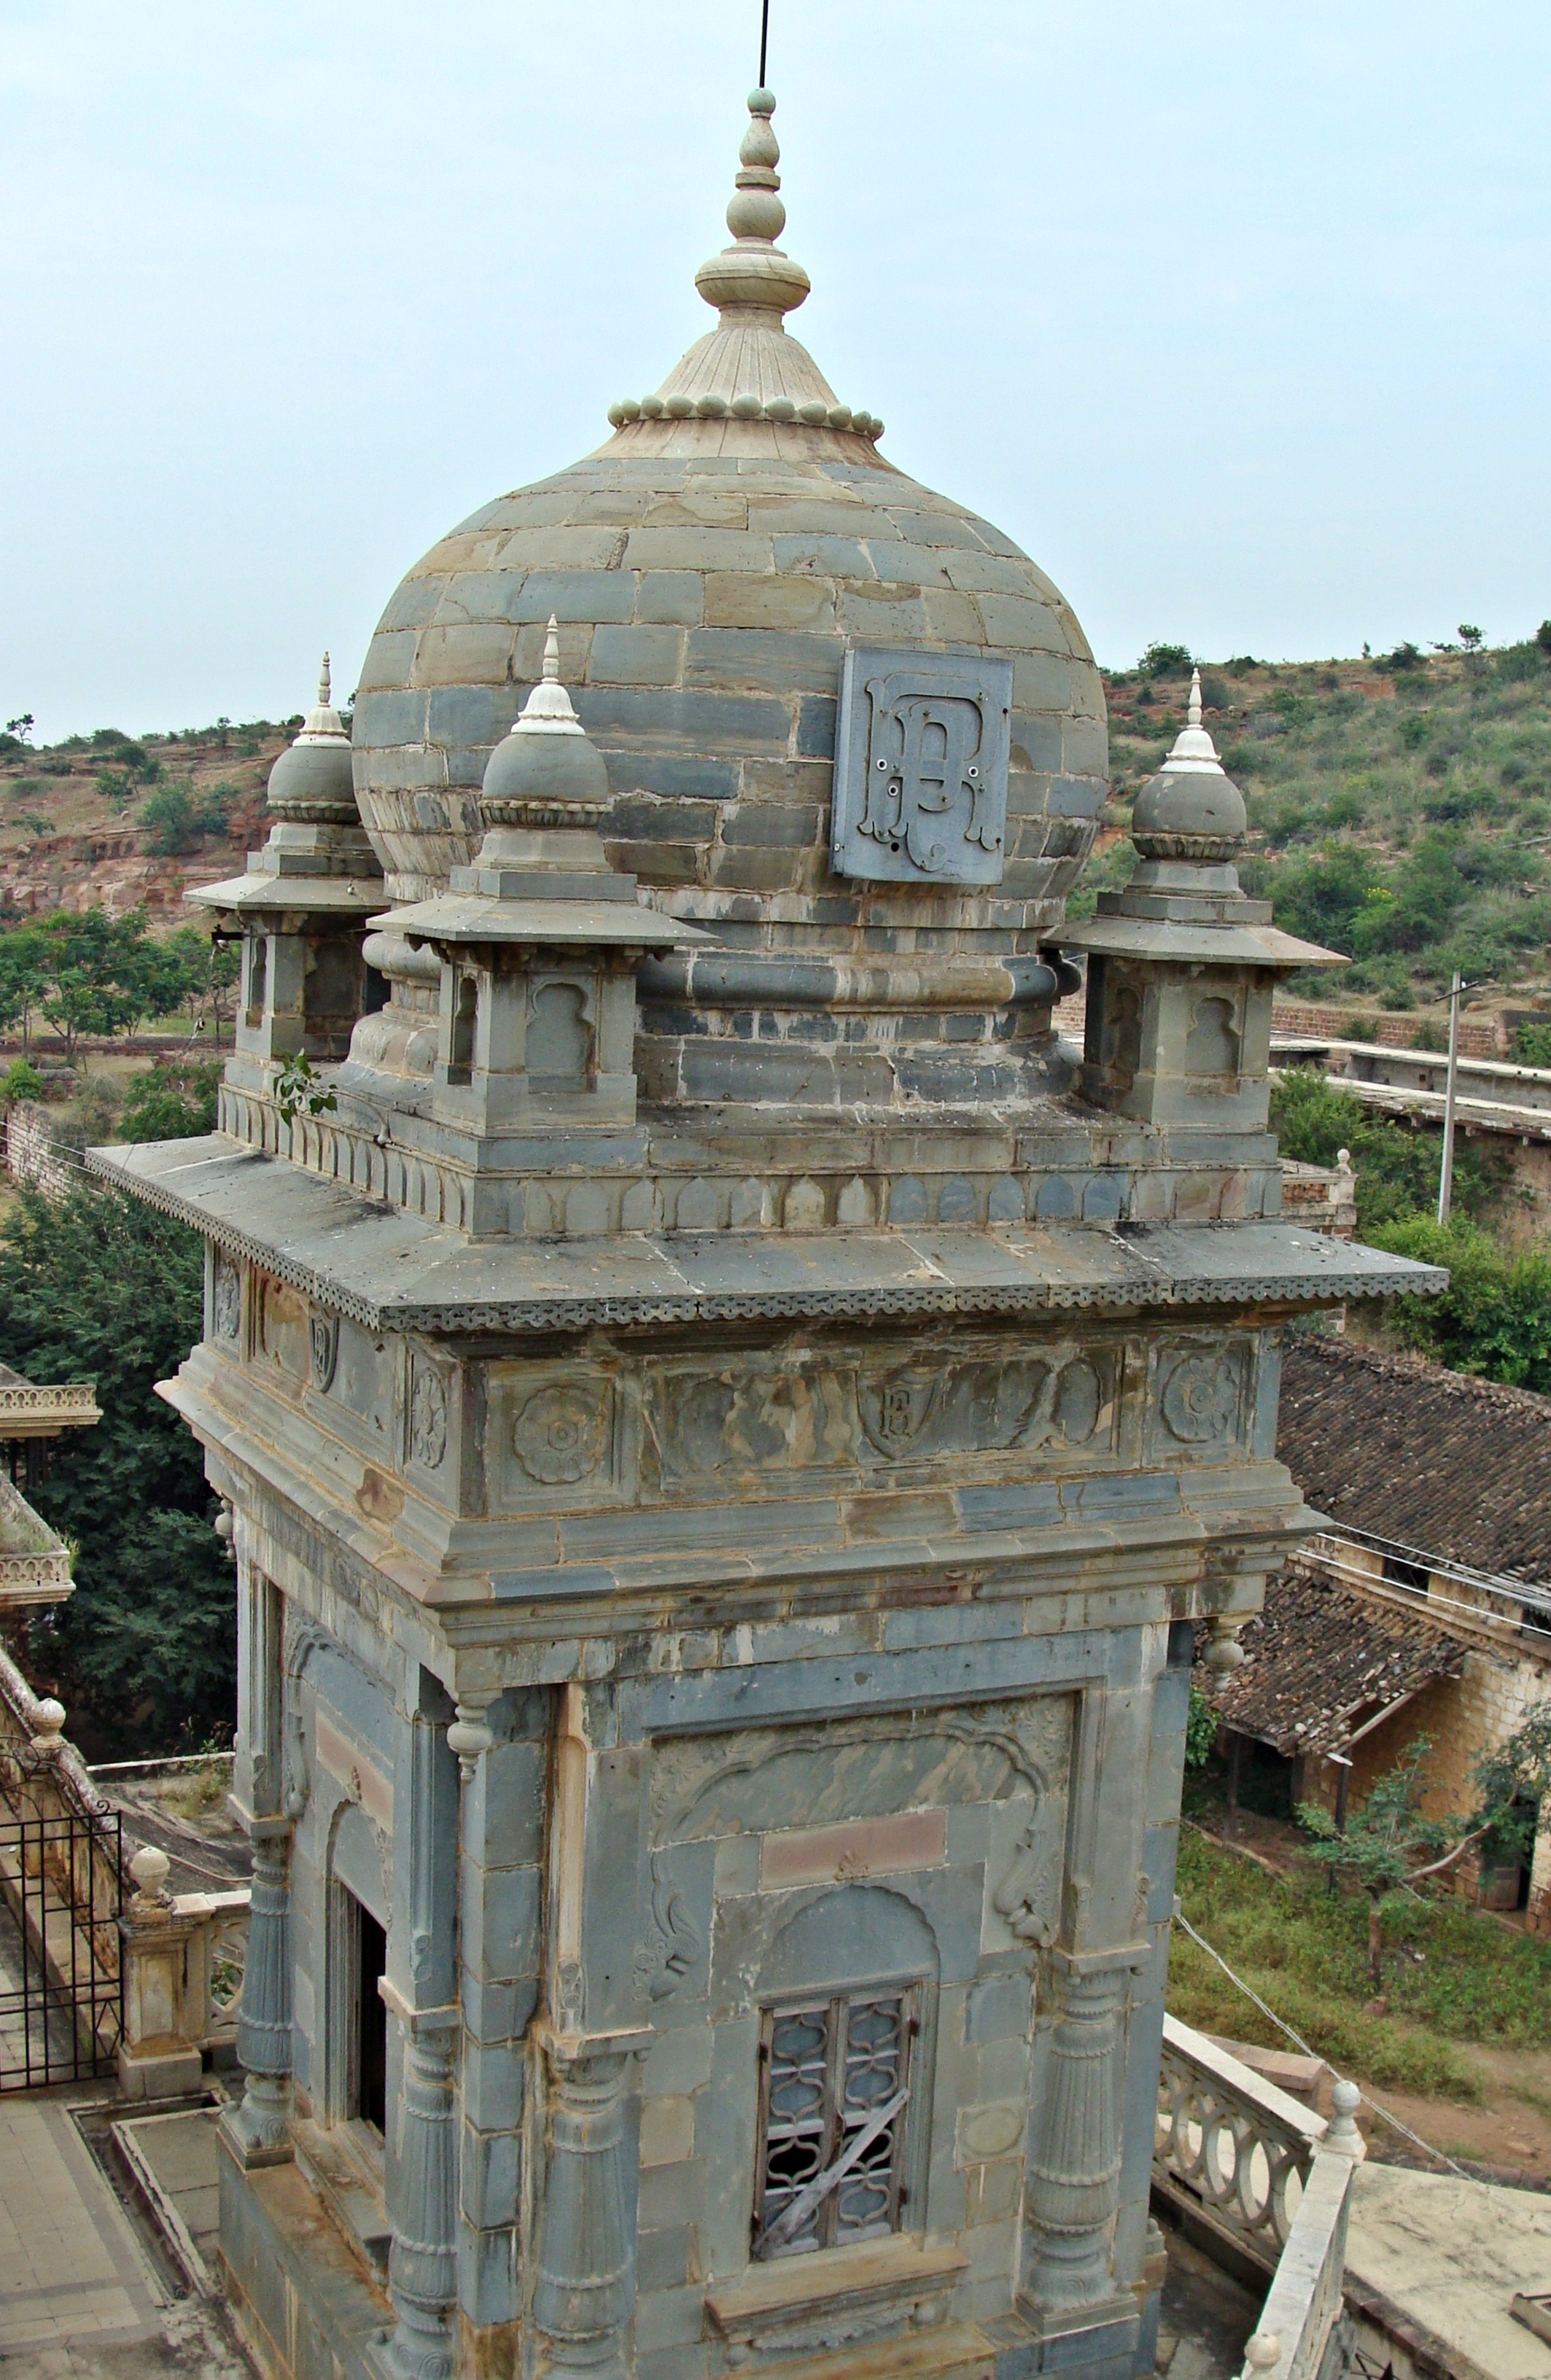
palace, stone, monument, tower, landmark, place of worship, temple, india, historical, karnataka, archaeological site, hindu temple, historic site, ancient history, ancient roman architecture, patwardhan palace, jamkhandi